Mr. and Mrs. Robert C. Reinke House

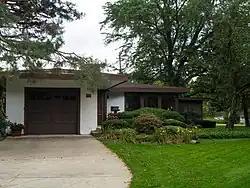

The Mr. and Mrs. Robert C. Reinke House is a single-family home located at 33 Lexington Court in Midland, Michigan. It was listed on the National Register of Historic Places in 2004.